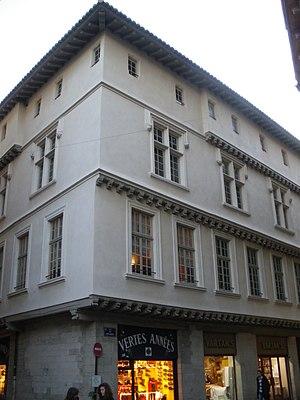
Maison rue des Marchands, à Avignon
Le dictionnaire des rues d'Avignon est un dictionnaire des rues de la commune d'Avignon, commune française dans le département de Vaucluse.
À l’intérieur des remparts d'Avignon, les maisons historiques d’Avignon se distinguent soit par leur riche patrimoine architectural, soit par des évènements historiques qui s’y sont déroulés ou par les personnalités qui y ont habité.
Cet article recense les monuments historiques d'Avignon, département de Vaucluse, en France.